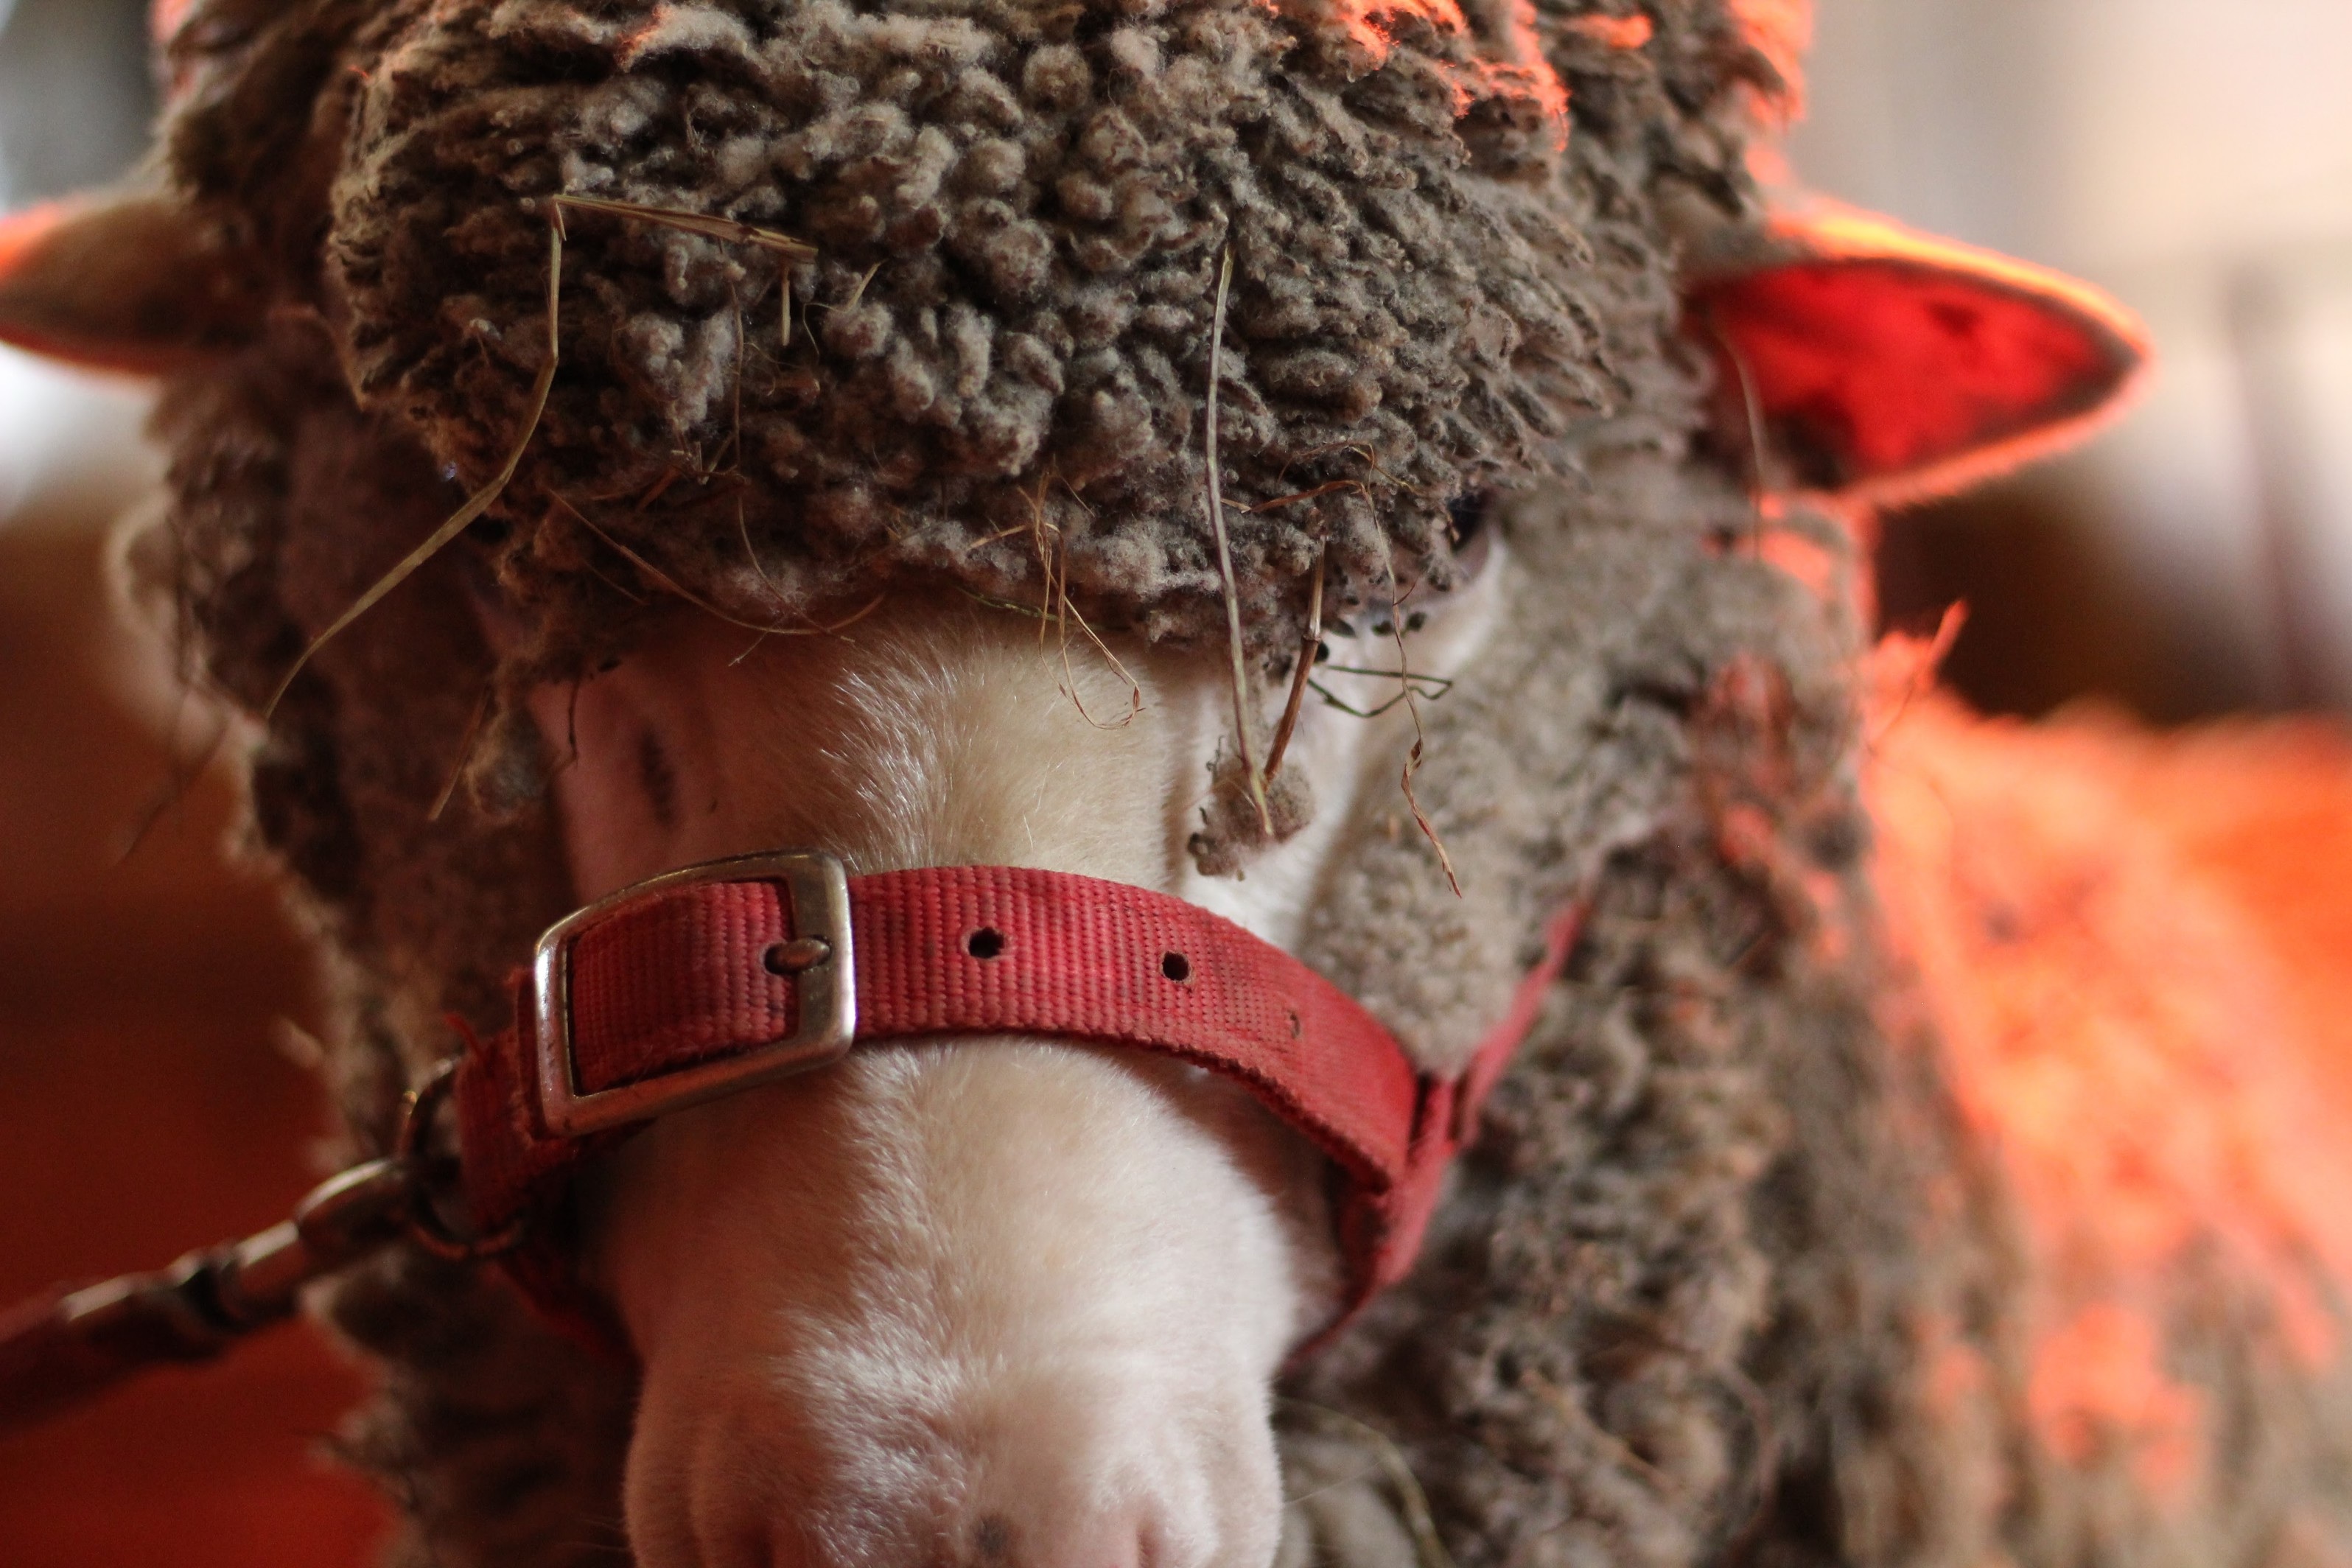
hair, dog, red, child, hairstyle, close up, head, skin, dog like mammal